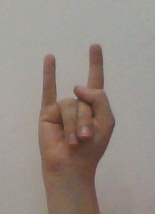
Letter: la